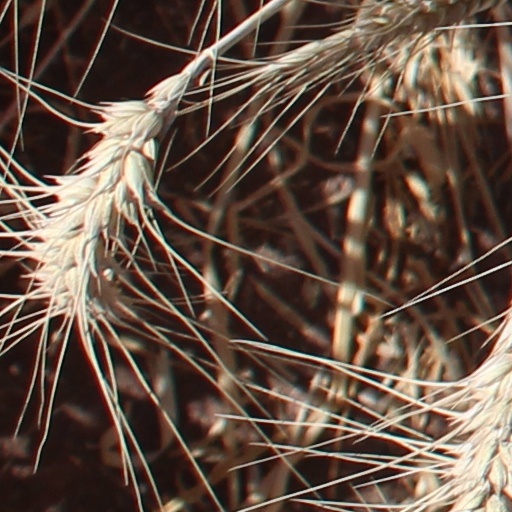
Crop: wheat